Barometer

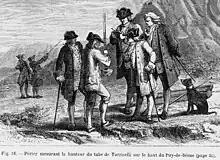
Florin Périer on the Puy de Dôme

In 1646, Blaise Pascal along with Pierre Petit, had repeated and perfected Torricelli's experiment after hearing about it from Marin Mersenne, who himself had been shown the experiment by Torricelli toward the end of 1644. Pascal further devised an experiment to test the Aristotelian proposition that it was vapours from the liquid that filled the space in a barometer. His experiment compared water with wine, and since the latter was considered more "spiritous", the Aristotelians expected the wine to stand lower (since more vapours would mean more pushing down on the liquid column). Pascal performed the experiment publicly, inviting the Aristotelians to predict the outcome beforehand. The Aristotelians predicted the wine would stand lower. It did not.